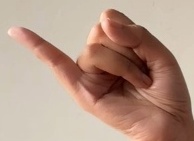
ASL sign: J